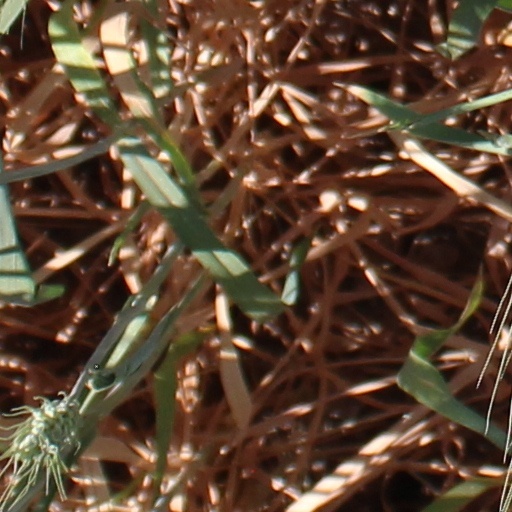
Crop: wheat